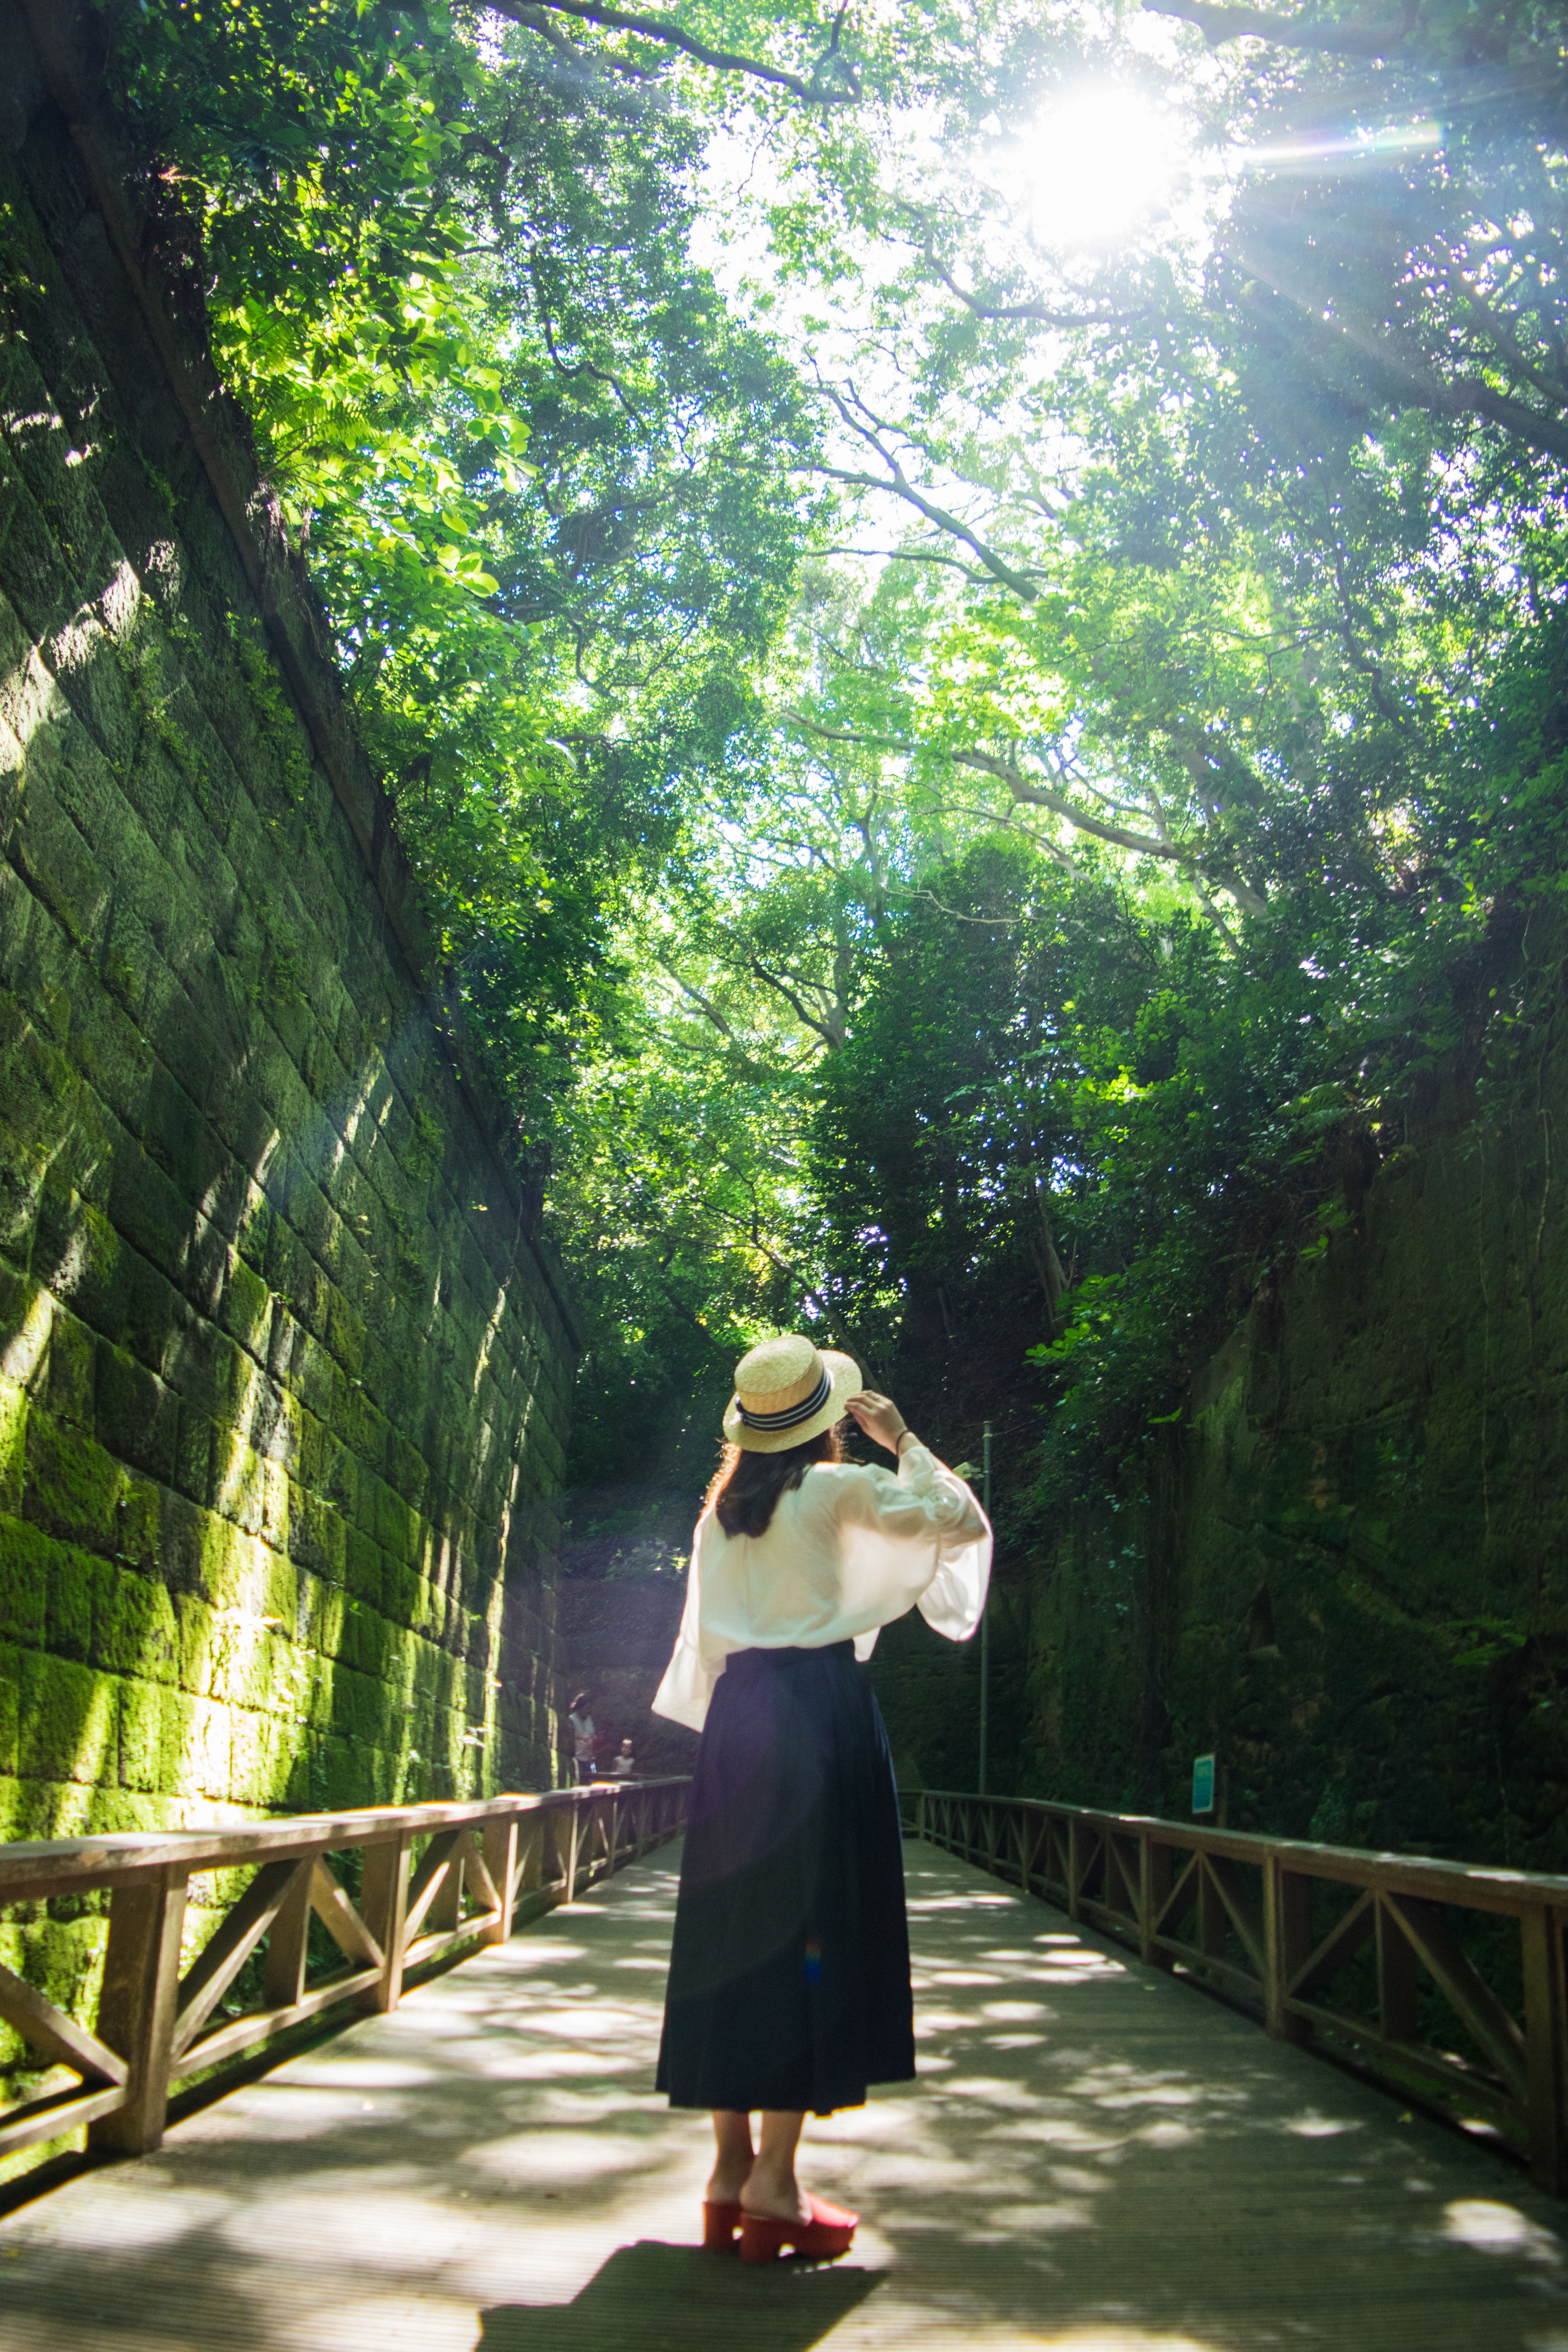
girl, People in nature, photograph, light, tree, sunlight, snapshot, botany, leaf, forest, photography, plant, jungle, rainforest, leisure